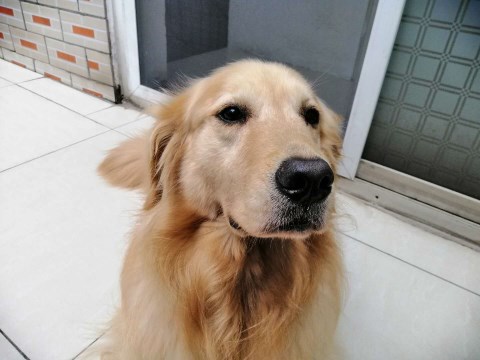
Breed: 5355-n000126-golden_retriever